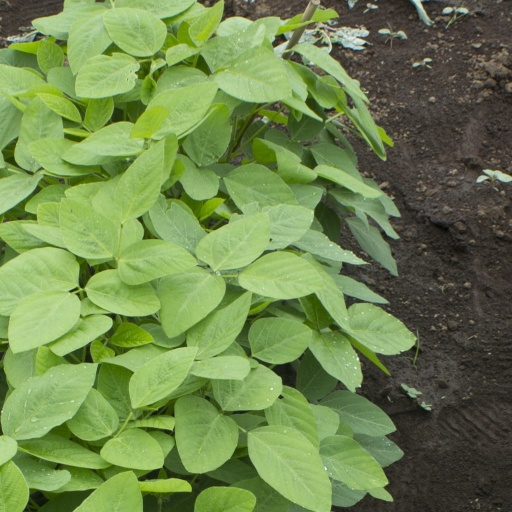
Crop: soybean